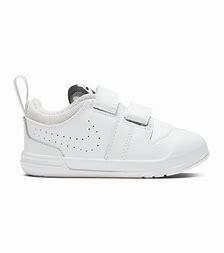
Brand: Nike
Model: Pico 5